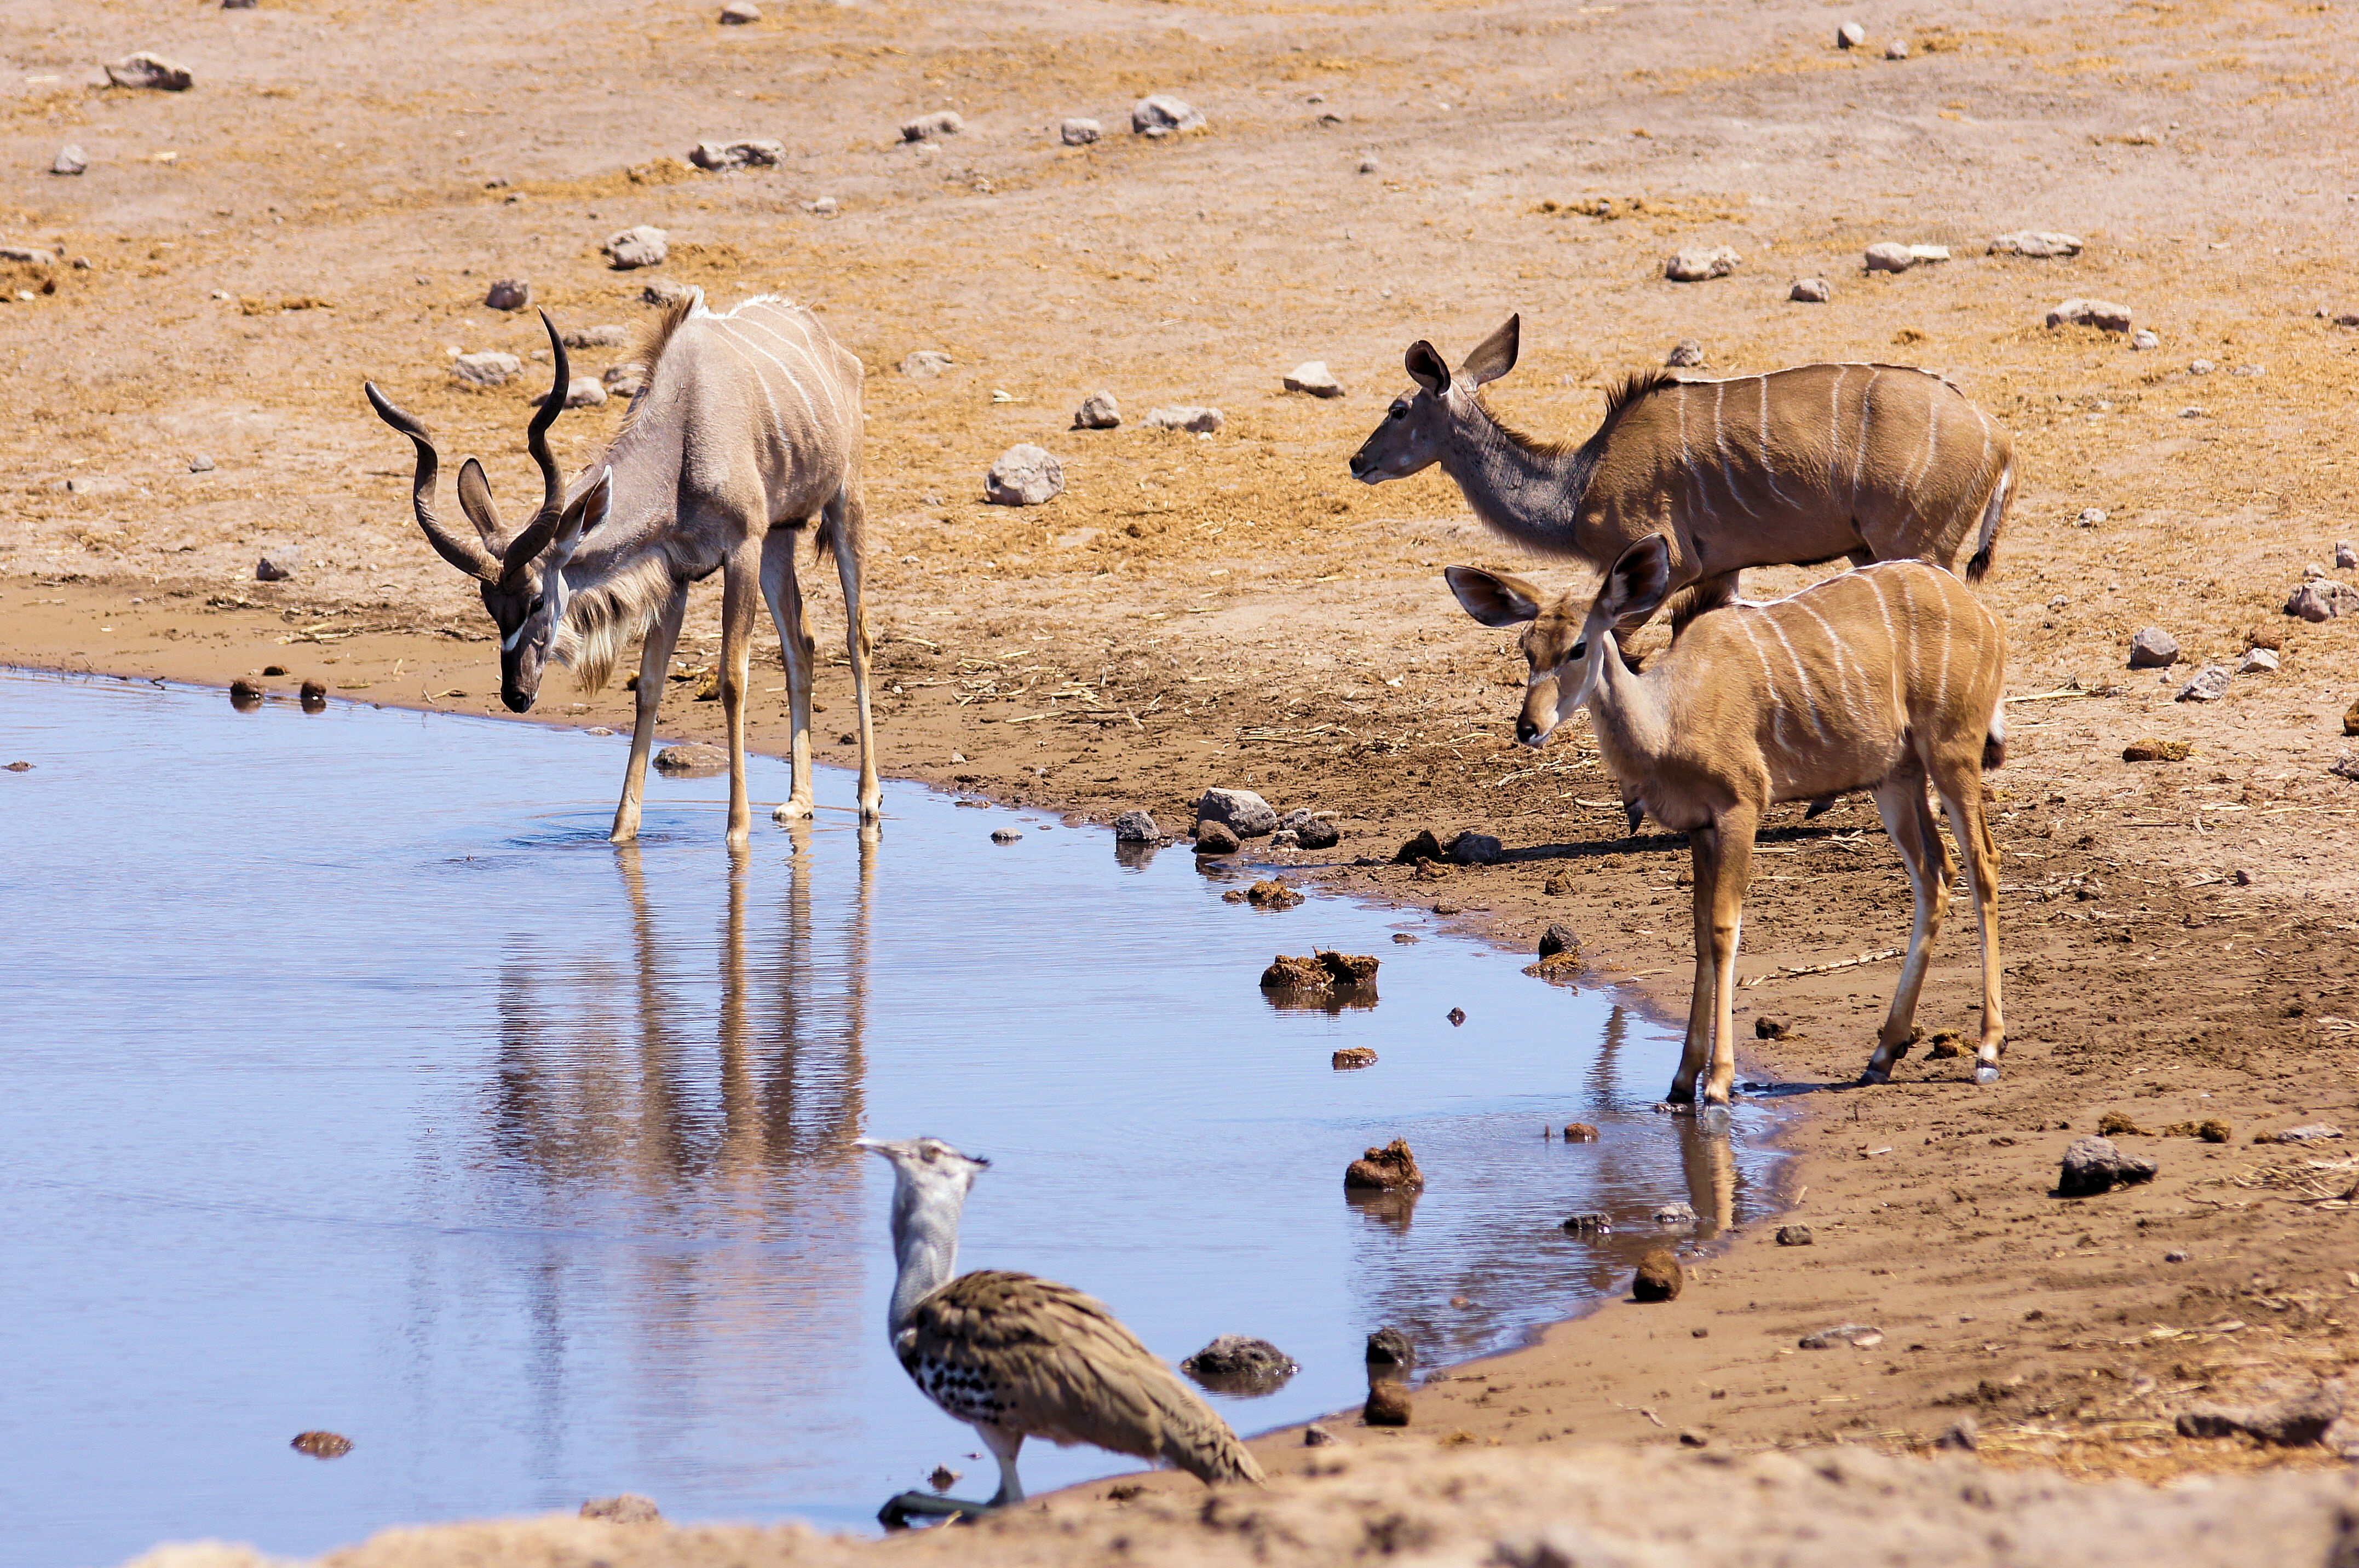
nature, wilderness, adventure, travel, wildlife, herd, africa, mammal, drink, fauna, savanna, antelope, gazelle, animals, impala, kudu, animal world, safari, namibia, water hole, etosha, springbok, oryx